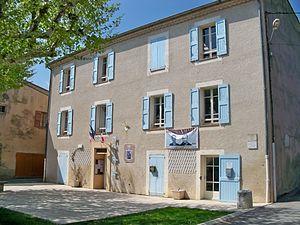
Mairie de Saint Etienne les Orgues
Saint-Étienne-les-Orgues est une commune française, située dans le département des Alpes-de-Haute-Provence en région Provence-Alpes-Côte d'Azur.